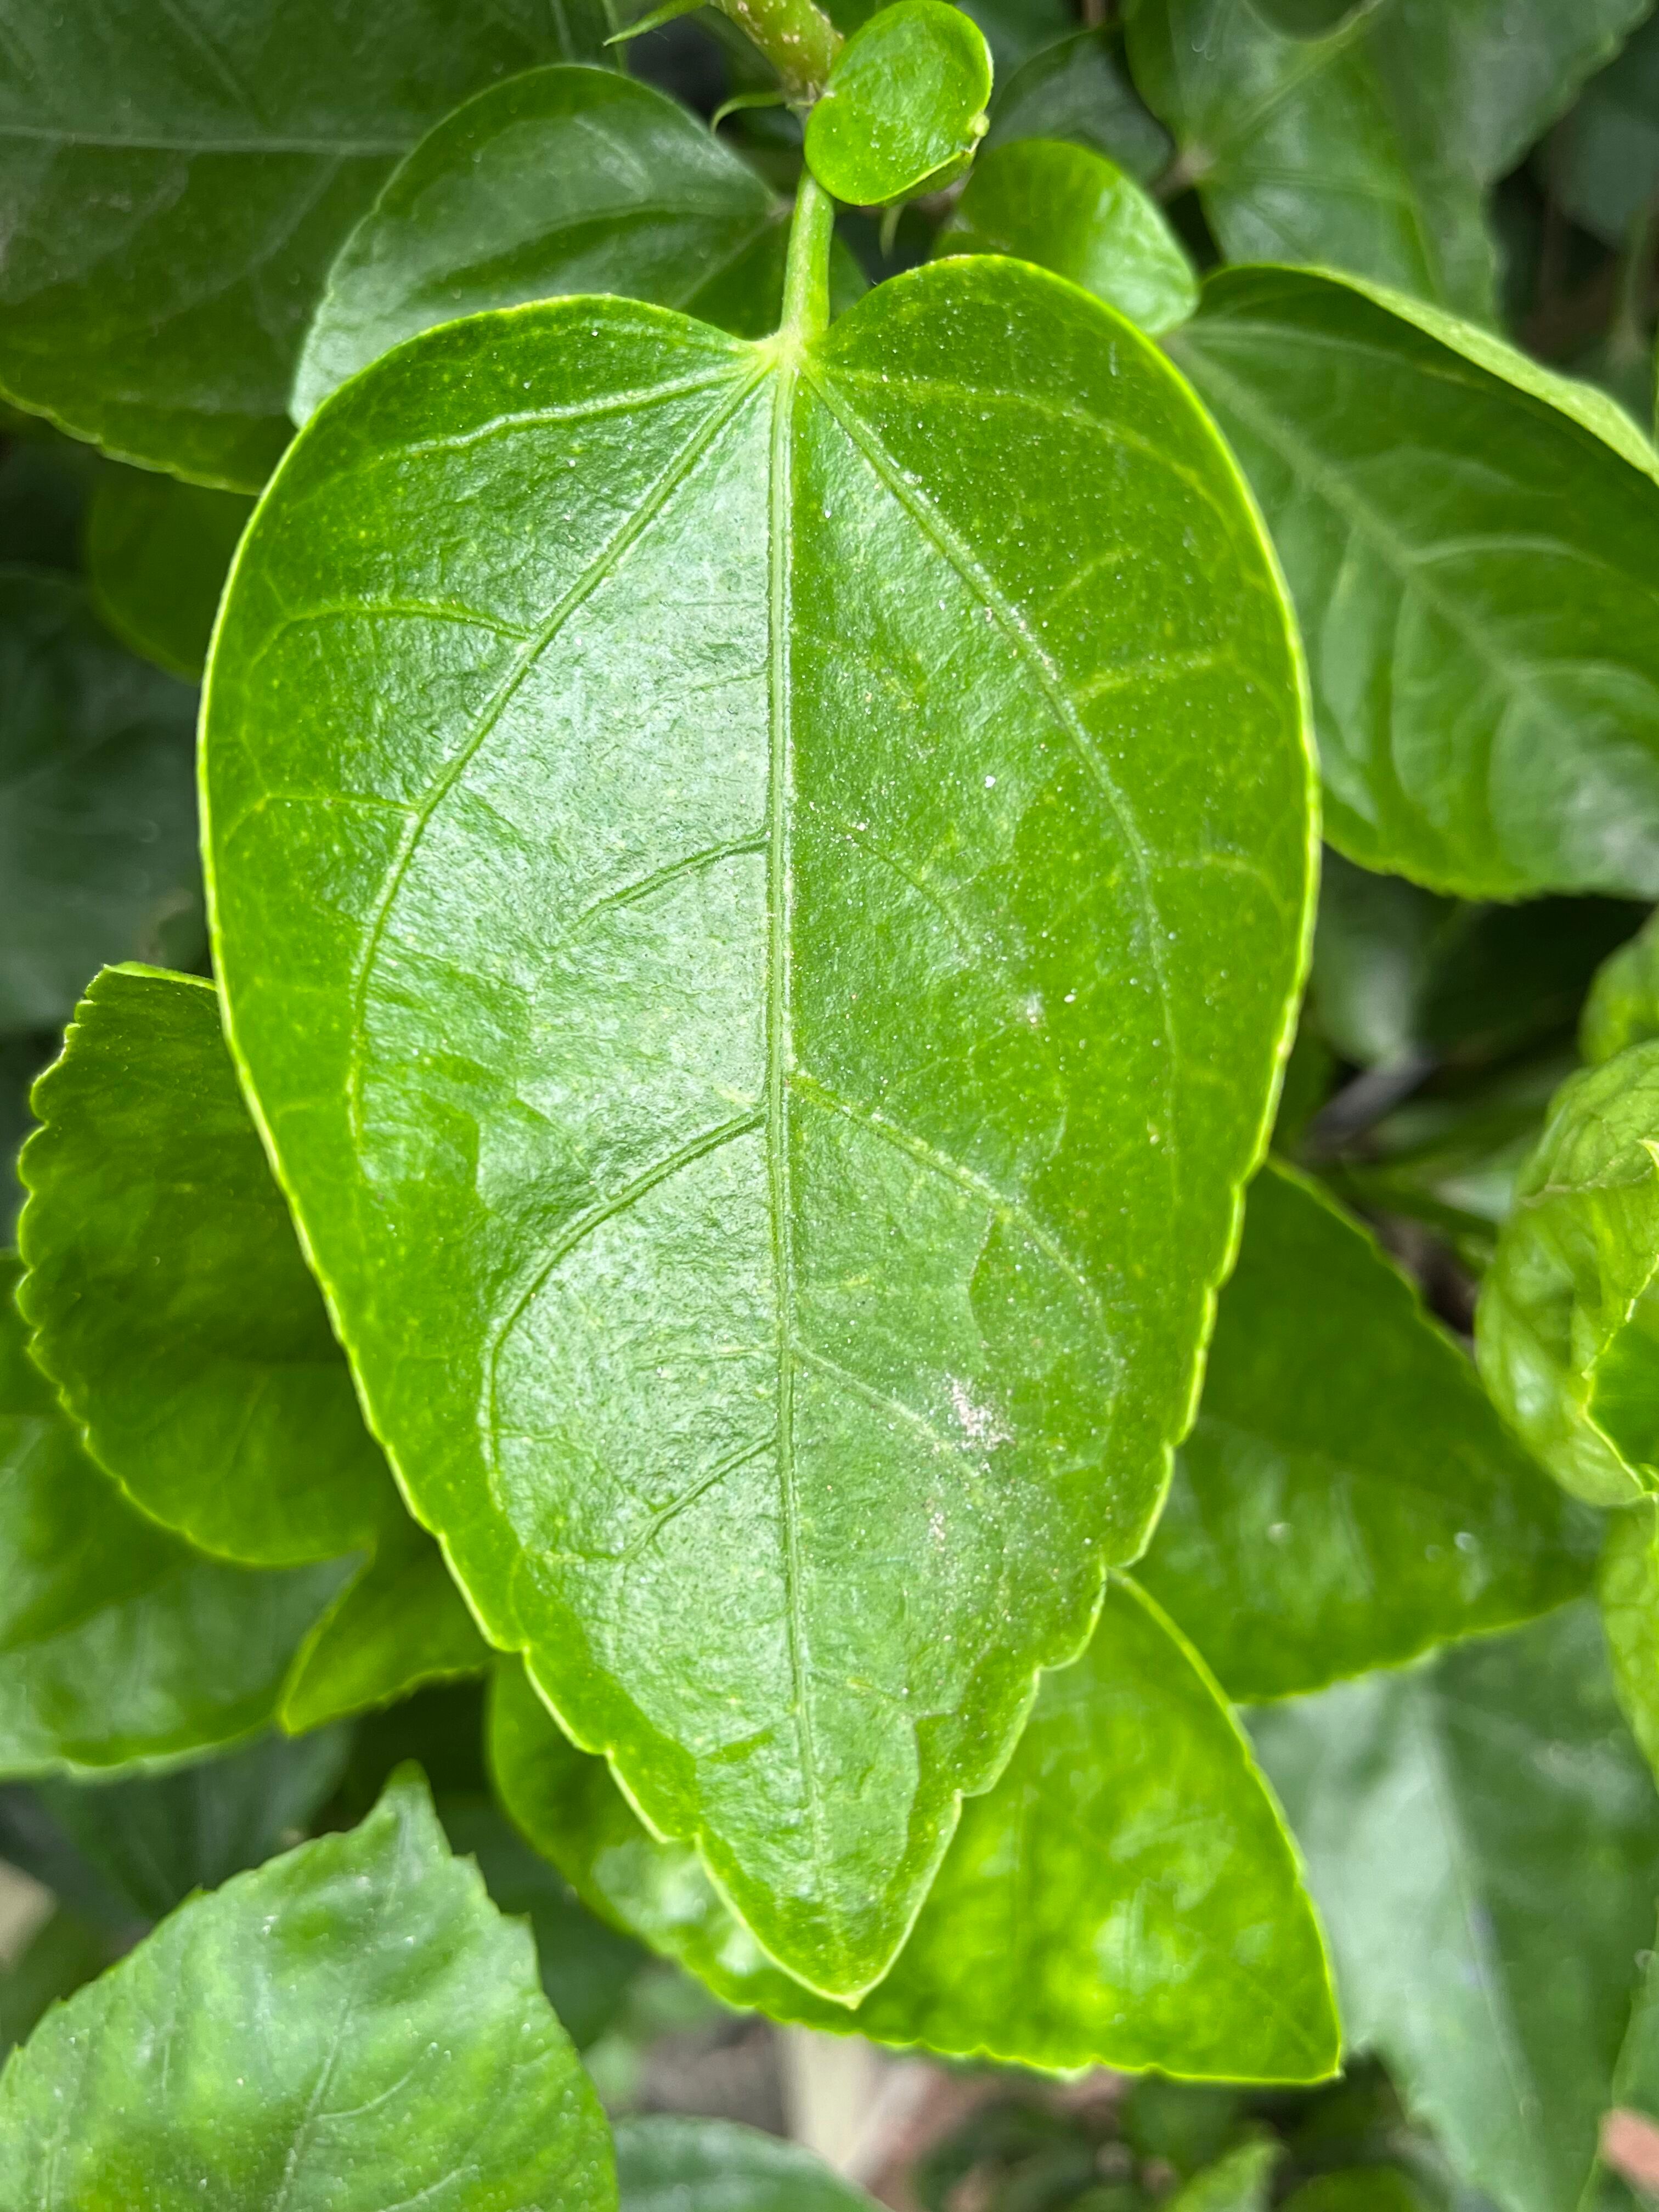
Plant species: hibiscus-rosa-sinensis